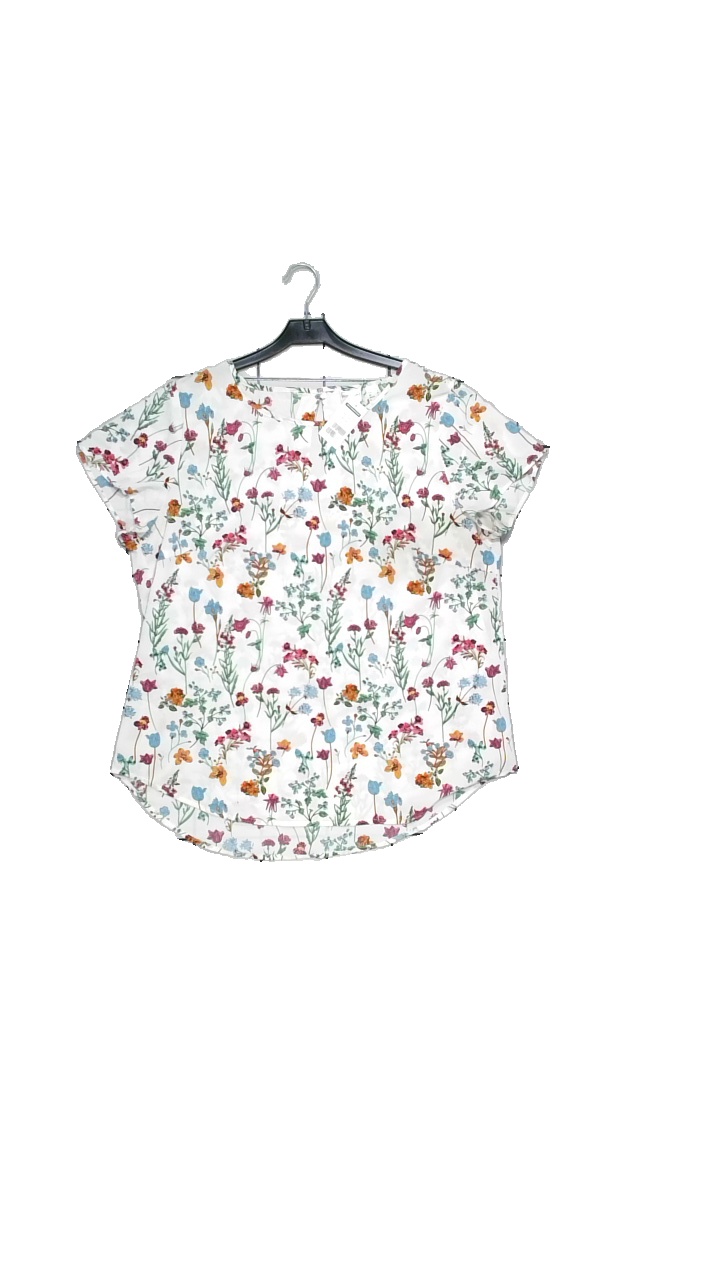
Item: Blouse (Ladies)
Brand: Bodyflirt
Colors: White, Blue, Orange, Multicolor
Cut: Loose
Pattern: Floral print
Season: All
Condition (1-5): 4
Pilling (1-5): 5
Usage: Reuse
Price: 50-100